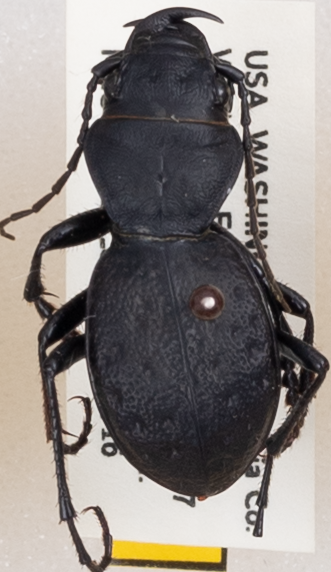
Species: Omus dejeanii
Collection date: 2019-07-16
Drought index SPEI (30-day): -0.138
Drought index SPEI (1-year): -1.834
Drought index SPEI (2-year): -2.09